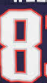
Number: 8